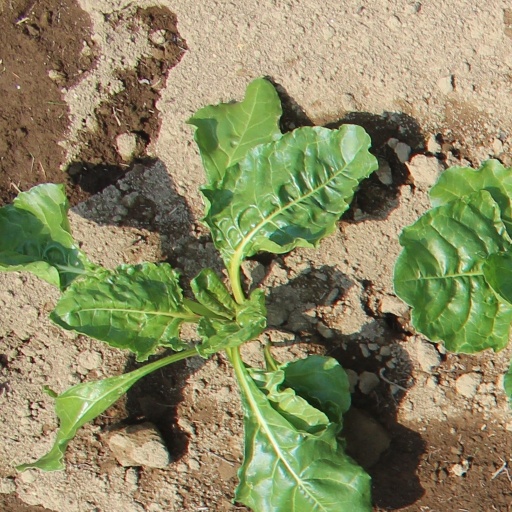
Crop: sugar beet